James Blake (musician)

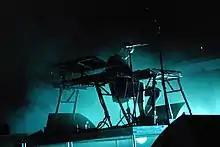
Blake performing at Hopscotch Music Festival 2019

On 26 January 2018, Blake released a new single, "If the Car Beside You Moves Ahead", alongside its music video, having premiered at his BBC Radio 1 residency. Blake's second solo single of that year, "Don't Miss It", was shared on 24 May alongside a lyric video and was released the next month. Despite receiving acclaim from music critics, a less positive review by Kevin Lozano of "Pitchfork" described the track as "sad boy music" prompted a response from Blake, who said "I can't help but notice, as I do whenever I talk about my feelings in a song, that the words 'sad boy' are used to describe it. I've always found that expression to be unhealthy and problematic when used to describe men just openly talking about their feelings."